Georgia Douglas Johnson

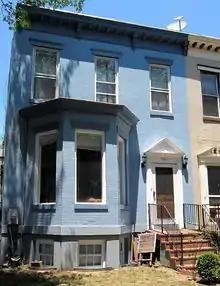
The former Washington, D.C., residence of Georgia Douglas Johnson and site of the S Street Salon, an important literary salon of the Harlem Renaissance

After the Johnson family moved to Washington, D.C., in 1910, Douglas Johnson began to write poems and stories. She credited a poem written by William Stanley Braithwaite, about a rose tended by a child, as her inspiration for writing poetry. Johnson also wrote songs, plays, short stories, taught music, and performed as an organist at her Congregational church.